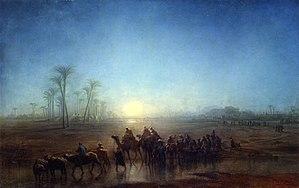
François Pierre Barry, né à Marseille le 13 mai 1813 et mort à Saint-Laurent-du-Var le 3 septembre 1905, est un peintre français.